French battleship Gaulois

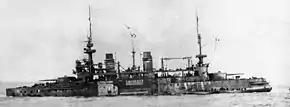
The badly damaged "Gaulois" making for the Rabbit Islands

They returned to the Dardanelles to assist in the major attack on the fortifications planned for 18 March. British ships made the initial entry into the strait, but the French ships passed through them to engage the forts at closer range. "Gaulois" was hit twice during this bombardment; the first shell struck the quarterdeck, but caused little damage other than deforming the deck. The second shell hit just above the waterline on the starboard bow and appeared to do little damage, but it had pushed in the armour plates below the waterline and opened up a hole by through which water flooded. Little could be done to staunch the inflow and Captain André-Casimir Biard decided to head for the Rabbit Islands, north of Tenedos, where he could beach his ship for temporary repairs. He ordered the non-essential crewmen off the ship in case she foundered en route, but managed to reach the islands, escorted by "Charlemagne".